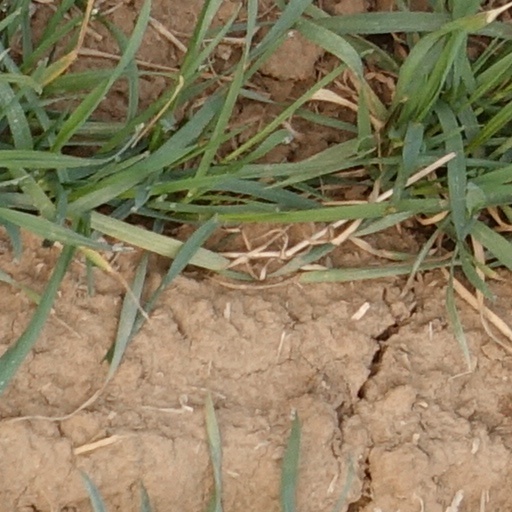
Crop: wheat